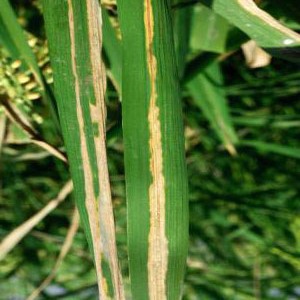
Disease: Bacterialblight